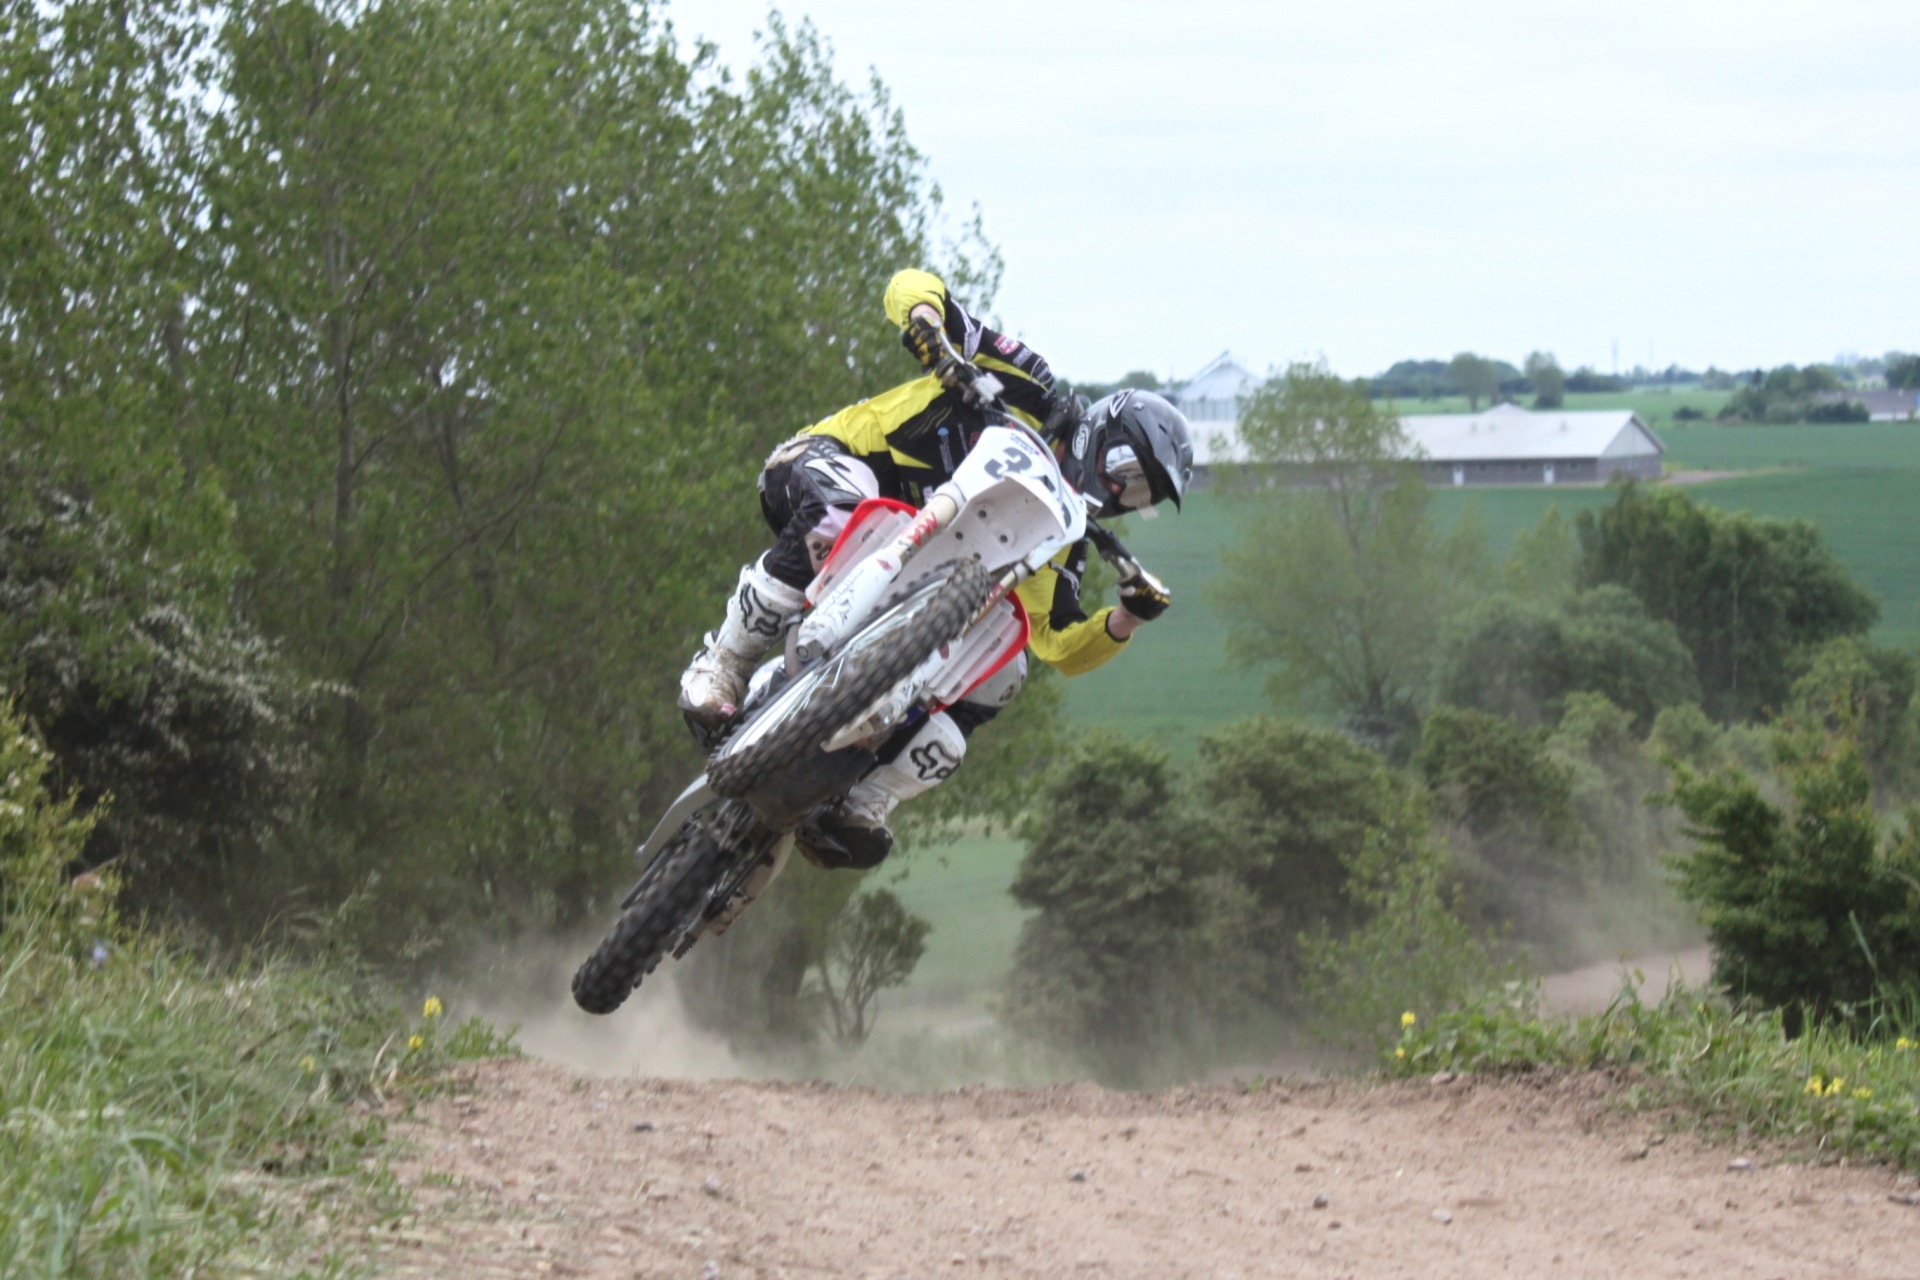
outdoor, jump, motocross, extreme sport, motorbike, race, power, sports, racing, motorsport, enduro, motorcycling, motorcycle racing, endurocross, moto cross, mx jump